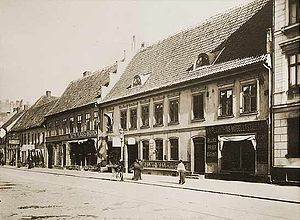
Niels Kuntzes hus / Eksterne henvisninger
Niels Kuntzes hus, 1880'erne
Niels Kuntzes hus er en bygning i Östergatan i Malmø. Det indgår i St. Gertruds-kvarteret, et af Malmøs seværdigheder med mange gamle restaurerede bygninger.